Pitfall!

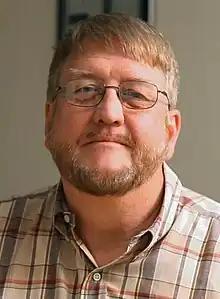
David Crane in 2013

"Pitfall!" was described by authors Montfort and Bogost in "Racing the Beam" as an important early platformer, a game genre made famous by "Super Mario Bros." (1985). They wrote that "Pitfall!" was a much longer game than previous Atari VCS games. These other games were often ports of arcade games which were designed to be a short experience to keep the player pay to play, but even native games could be rather short—the easiest difficulty of "Adventure" can be completed in just two minutes. The authors said that "Pitfall!" built upon the graphic adventure game genre of "Adventure" to create an experience similar to later open-world games. According to them, the world was too large to be contemplated all at once, and a few core gameplay mechanics allowed a variety of more complex actions and possibilities. Jeff Gerstmann of "GameSpot" spoke similarly in 2004 when including "Pitfall!" in the site's "Greatest Games of All Time" list, stating that the game was "responsible for launching the platformer genre as we know it" and that "Despite the fact that platformers have become a lot more sophisticated, especially since video games in general made the shift to 3D, it's surprising how little the fundamentals—like jumping around, avoiding enemies and obstacles, and collecting stuff—have changed since "Pitfall!""